Bravo Zulu

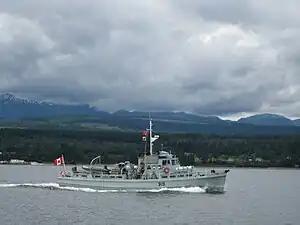
A Canadian ship flying 'Bravo Zulu'.

According to the U.S. Navy "Navy Data" reference website: "The term BRAVO ZULU originates from the "Allied Tactical Publication 1" (ATP 1), an Allied military maritime tactical signals publication, which in the aggregate is "For Official Use Only" (FOUO), now known in the U.S. Department of Defense as "Controlled Unclassified Information" (CUI), and can also be found in "Multinational Maritime Tactical Publication 2" (MTP 2). Signals are sent as letters and/or numbers, which have meanings by themselves sometimes or in certain combinations. A single table in ATP 1 is called "governing groups", that is, the entire signal that follows the "governing group" is to be interpreted according to the "governor". The letter 'B' indicates table B lookup, and the second letter ('A' through 'Z') gives a more specific message. For example, 'BA' might mean "You have permission to ..." (do whatever the rest of the flashing light, hoisted flags, or radio transmission says). 'BZ' happens to be the last item of the governing groups table B and it means "well done".